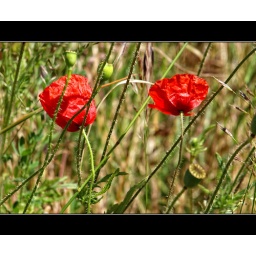
deep red over the green love